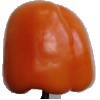
Label: orange_pepper